Uniforms and insignia of the Sturmabteilung

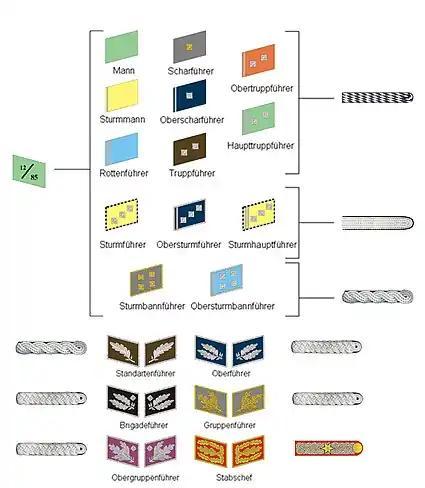
Final SA rank insignia pattern (1934–1945)

In 1933, when Hitler became Chancellor of Germany, Röhm made his title of SA-Chief of Staff into an actual rank. The insignia for Röhm's new rank (known as "Stabschef") consisted of a wreathed star which was designed after that of a Bolivian general, due to Röhm's previous military experience as a military adviser in Bolivia.